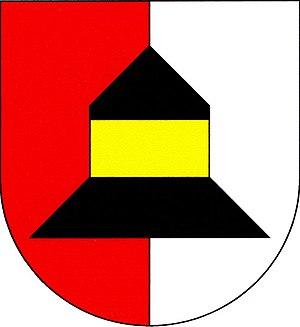
Šanov est une commune du district de Rakovník, dans la région de Bohême-Centrale, en République tchèque. Sa population s'élevait à 561 habitants en 2020.